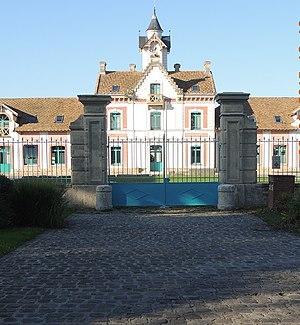
Pavé et Portail d'entrée dans l'ombre et batiment principal au soleil à la ferme Pereire à Ozoir la Ferrière
Cet article recense les monuments historiques de l'ouest de la Seine-et-Marne, en France.
La ferme Pereire est une ferme situé à Ozoir-la-Ferrière, dans le département de Seine-et-Marne, en France.
Ozoir-la-Ferrière est une commune française située dans le département de Seine-et-Marne en région Île-de-France.